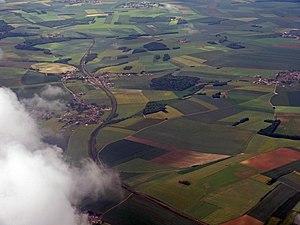
Vue aérienne de Bacouël et de la gare de Breteuil-Embranchement (Oise), France.
Bacouël est une commune française située dans le département de l'Oise en région Hauts-de-France. Ses habitants sont appelés les Bacouëlois et les Bacouëloises.